Chennai

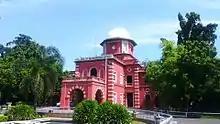
College of Engineering, Guindy ( 1794) is the oldest engineering college in India

The aviation history of Chennai began in 1910, when Giacomo D'Angelis built the first powered flight in Asia and tested it in Island Grounds. In 1915, Tata Air Mail started an airmail service between Karachi and Madras marking the beginning of civil aviation in India. In March 1930, a discussion initiated by pilot G. Vlasto led to the founding of Madras Flying Club. On 15 October 1932, J. R. D. Tata flew a Puss Moth aircraft carrying air mail from Karachi to Bombay's Juhu Airstrip and the flight was continued to Madras piloted by aviator Nevill Vintcent marking the first scheduled commercial flight. The city is served by Chennai International Airport located in Tirusulam, around southwest of the city centre. It is the fourth-busiest airport in India in terms of passenger traffic and cargo handled. While the existing airport is undergoing expansion with an addition of , a new greenfield airport has been proposed to handle additional traffic.